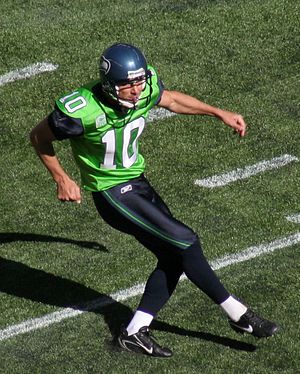
Olindo Mare
Olindo Franco Mare er en amerikansk footballspiller, der pt. er free agent. Han har tidligere spillet mange år i NFL-ligaen, hvor han blandt andet har repræsenteret Miami Dolphins i 10 år.